Polish–Soviet War

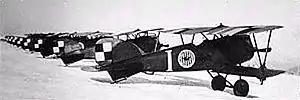
Polish fighters of the Kościuszko Squadron

The Polish armed forces were aided by military members of Western missions, especially the French Military Mission. Poland was supported, in addition to the allied Ukrainian forces (over twenty thousand soldiers), by Russian and Belarusian units and volunteers of many nationalities. Twenty American pilots served in the Kościuszko Squadron. Their contributions in spring and summer 1920 on the Ukrainian front were considered to be of critical importance.